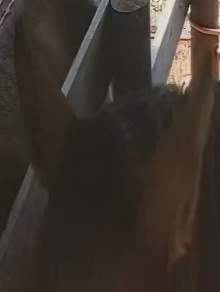
Face region: ears (position_of_ears)
Pain indicator: moderately_present